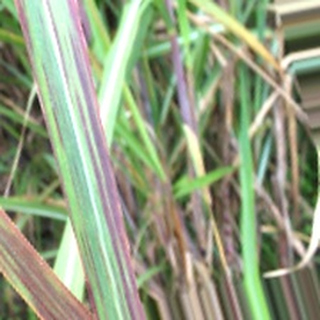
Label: sugarcane_bacterial_blight